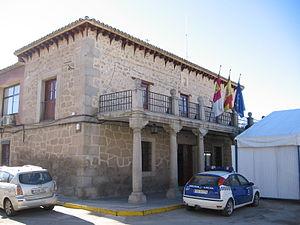
Gálvez est une commune d'Espagne de la province de Tolède dans la communauté autonome de Castille-La Manche.